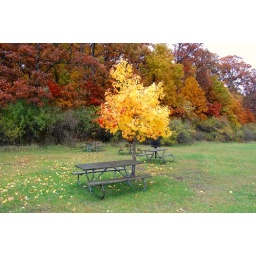
This lonely yellow tree was by itself at the picnic tables in the Holly Recreation Area.